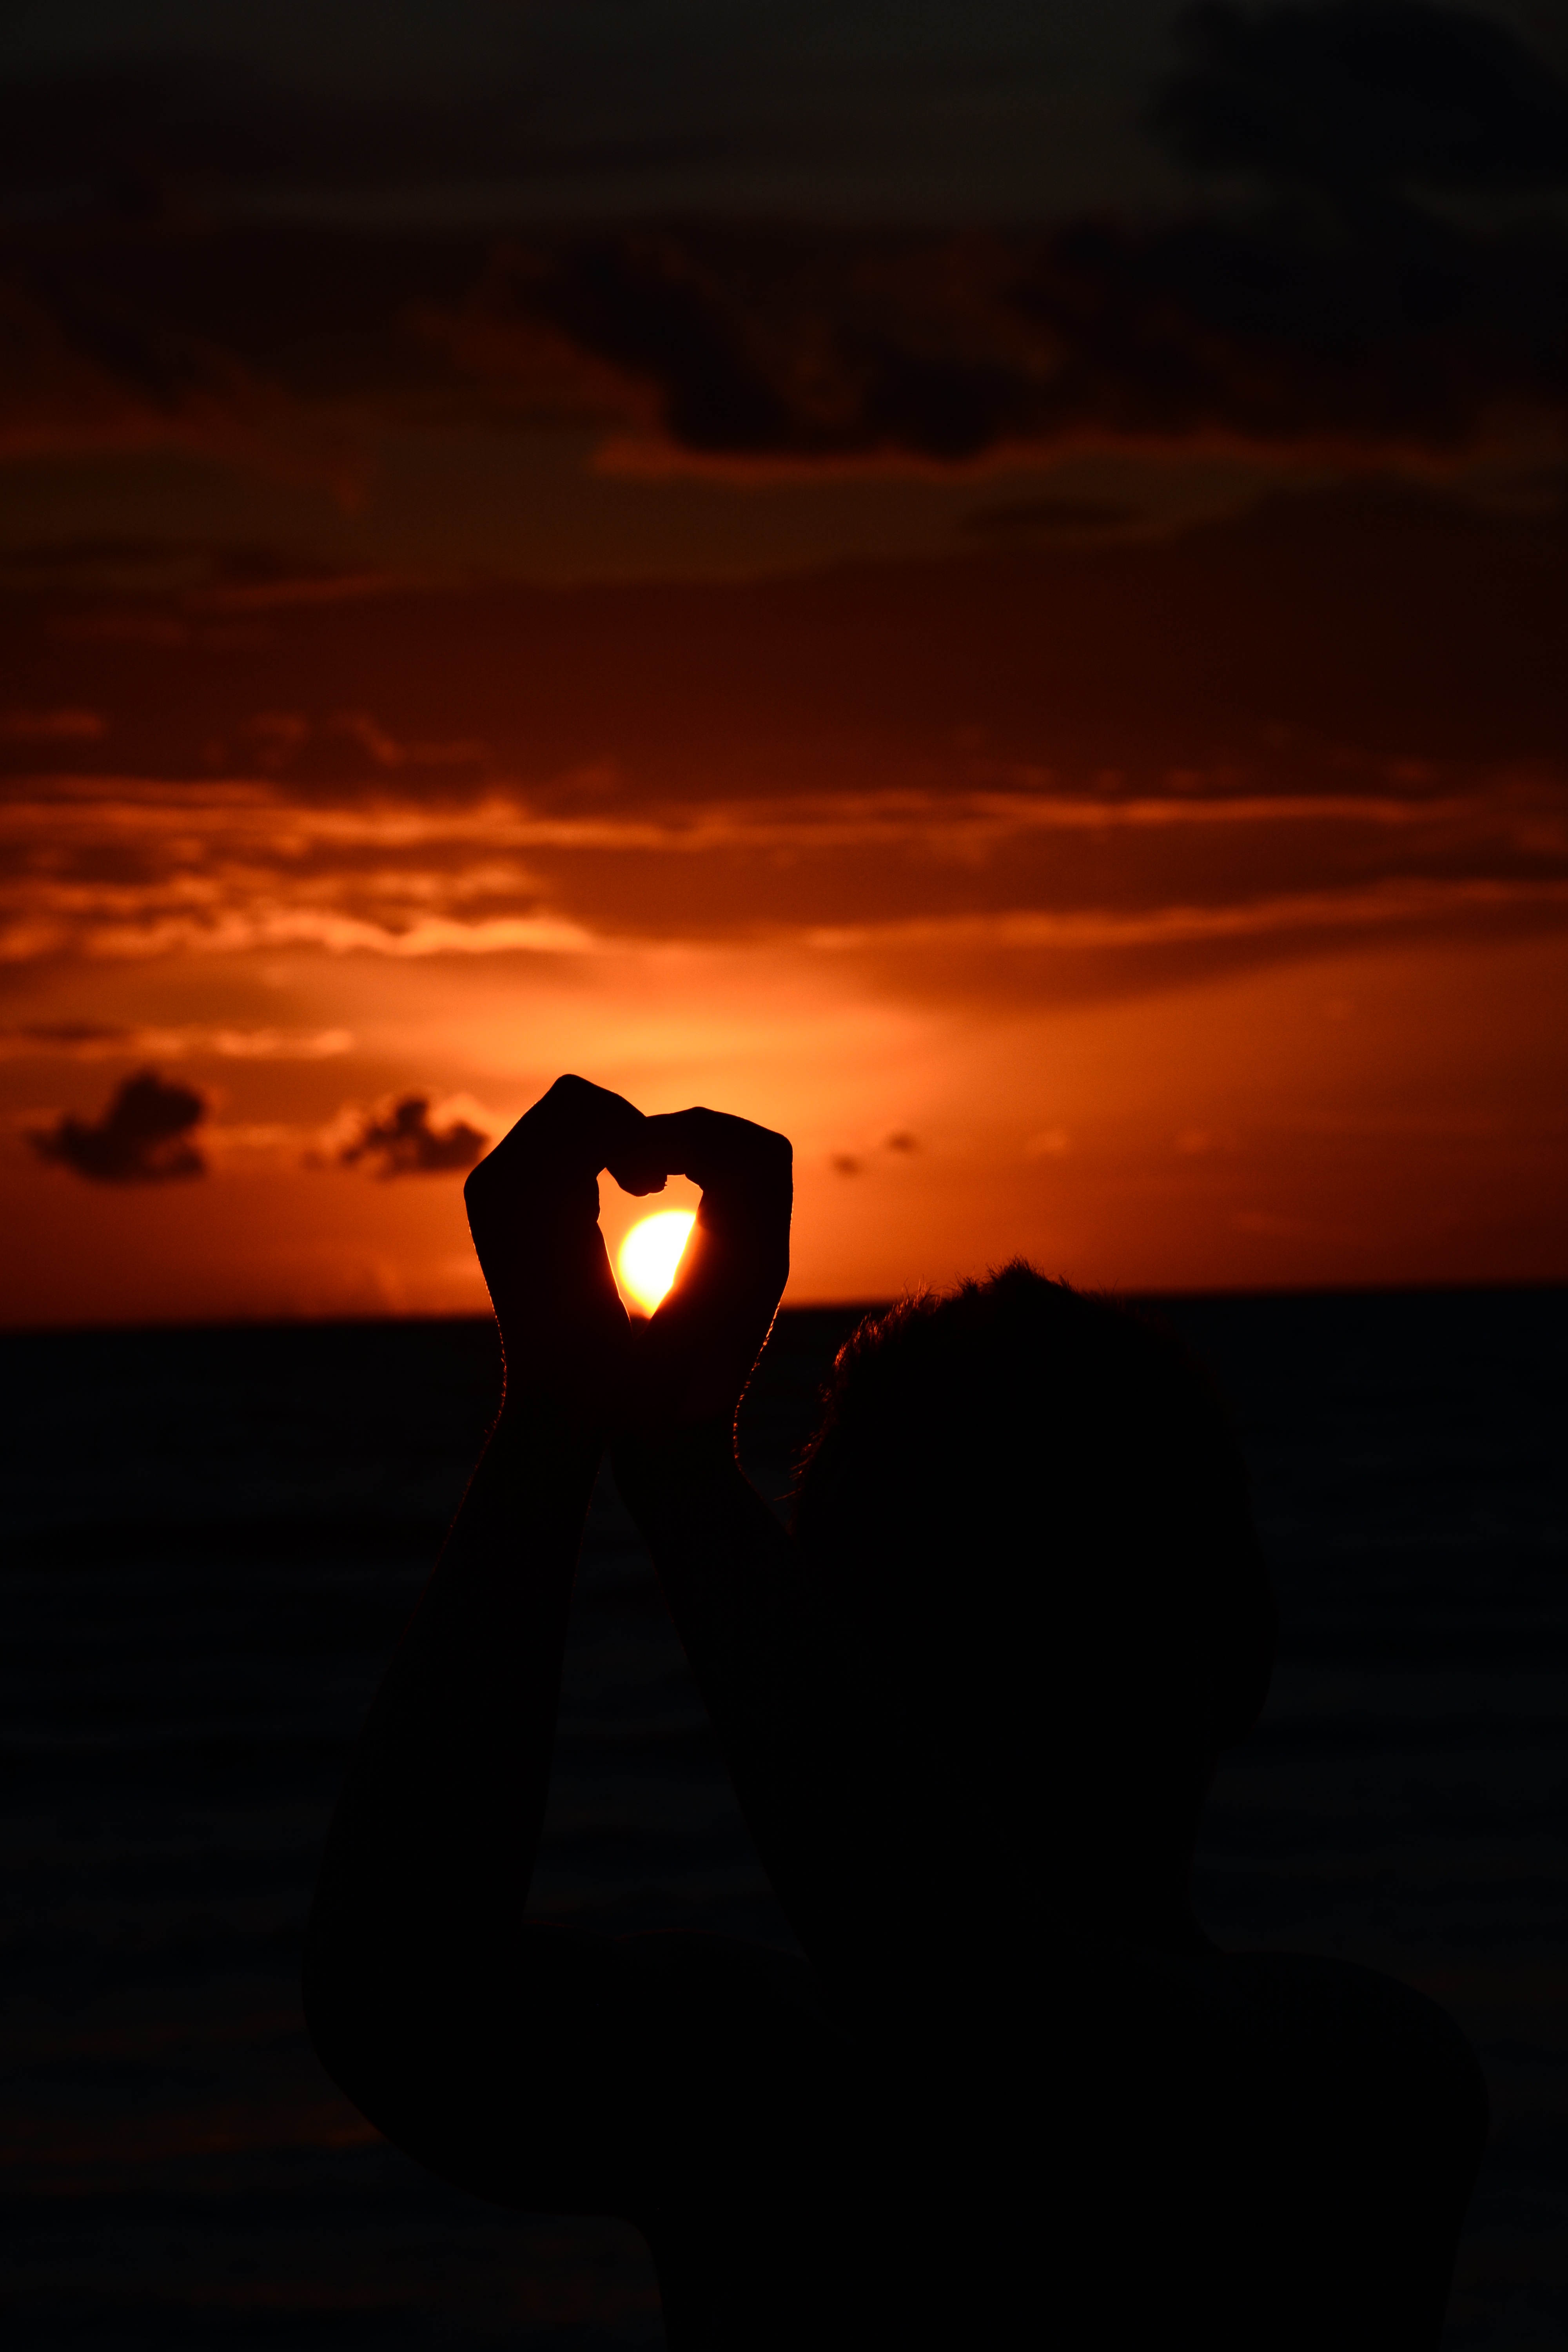
sea, silhouette, light, cloud, sun, sunrise, sunset, sunlight, morning, dawn, atmosphere, dusk, evening, orange, reflection, darkness, beautiful, setting, characters, afterglow, blood red